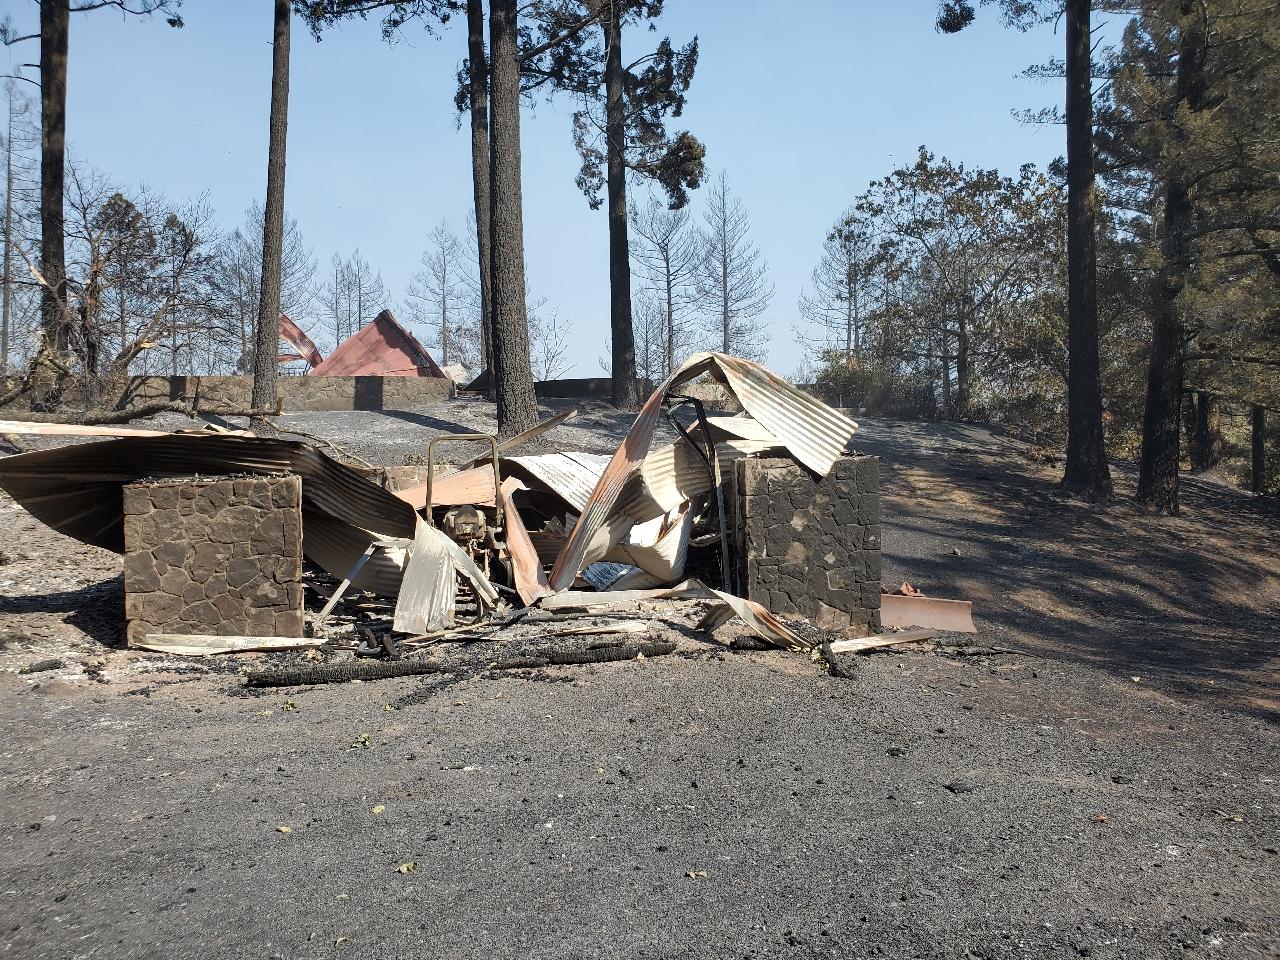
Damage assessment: destroyed